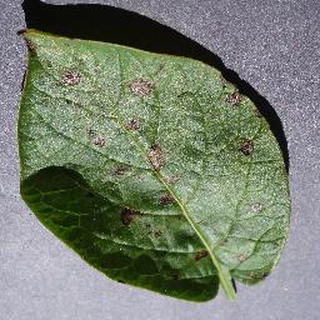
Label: potato_early_blight